Samuel Greg

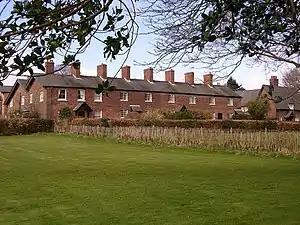
Some of the houses built by Greg for mill workers

This alone was not sufficient: from 1790 operations were relying upon children—half the workforce. Factory owners, like Greg, were paid between £2 and £4 for each workhouse child they employed. The children, housed in an Apprentice House, received their board and lodging, and two pence a week. The younger children worked as scavengers and piecers, but after a couple of years at Styal they were allowed to become involved in spinning and carding. Some of the more older boys became skilled mechanics. The arrangement was still operating in 1835 when Andrew Ure observed "at a little distance from the factory, on a sunny bank, stands a handsome house, two stories high, built for the accommodation of the female apprentices. They are well fed, clothed and educated. The apprentices have milk-porridge for breakfast, potatoes and bacon for dinner, and meat on Sundays".